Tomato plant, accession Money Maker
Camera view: horizontal (90 deg, fisheye); turntable rotation: 270 degrees
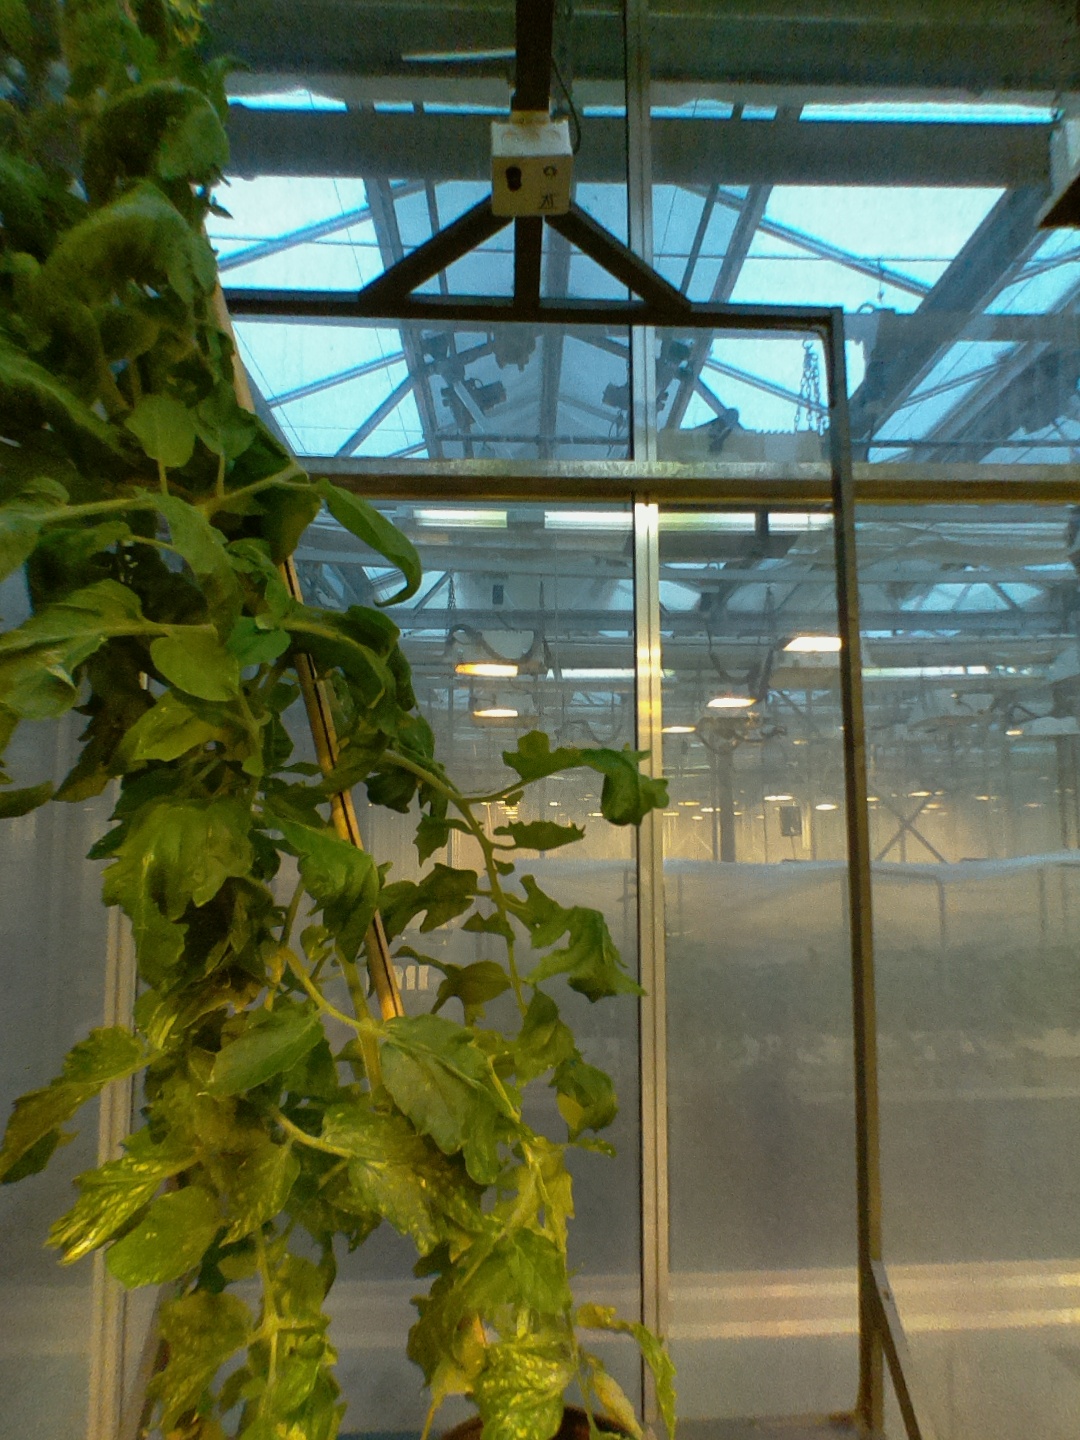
BBCH growth stage 70: Fruits at the main stem or branches visibles